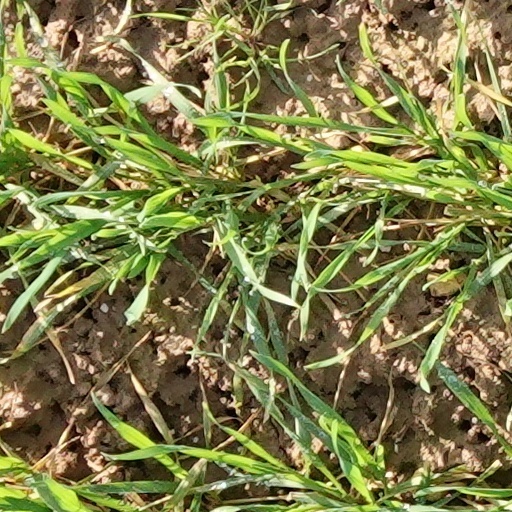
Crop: wheat